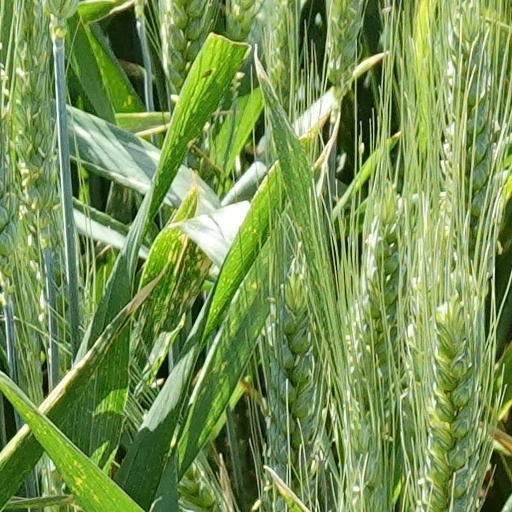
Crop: wheat